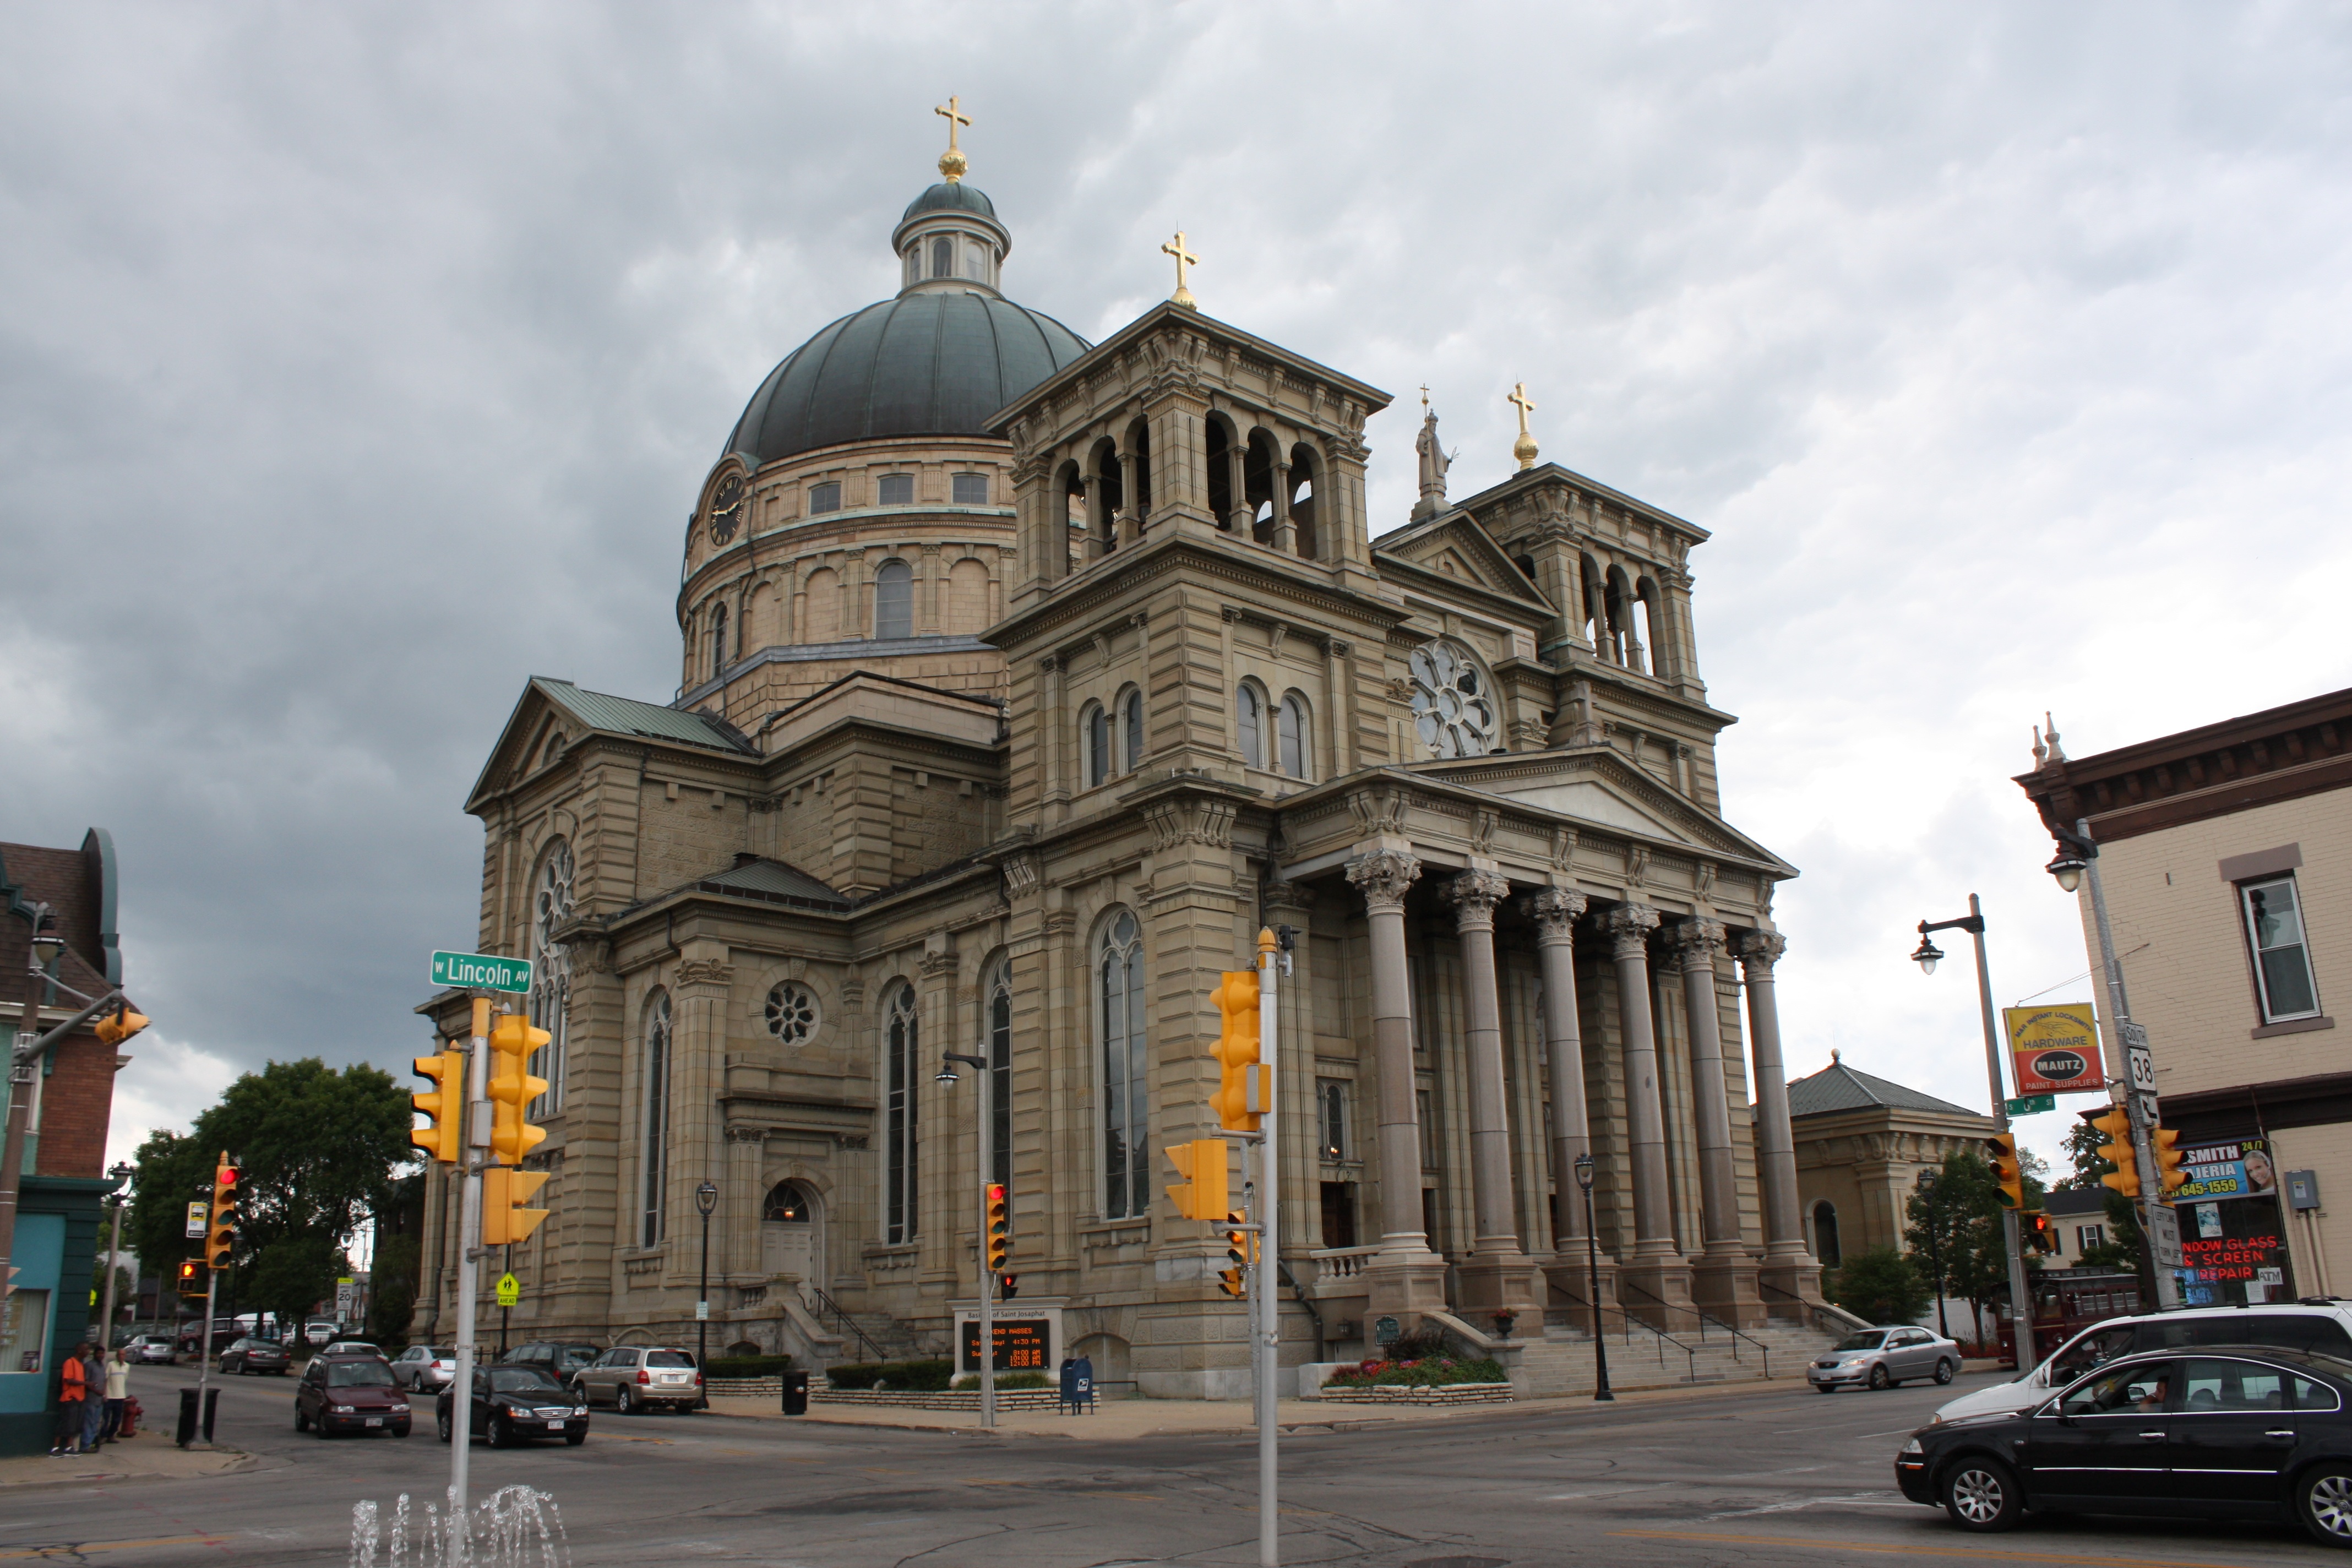
architecture, town, building, city, cityscape, downtown, plaza, landmark, facade, church, cathedral, place of worship, synagogue, town square, basilica, ne, metropolis, milwaukee, urban area, human settlement, metropolitan area, jehoshaphat